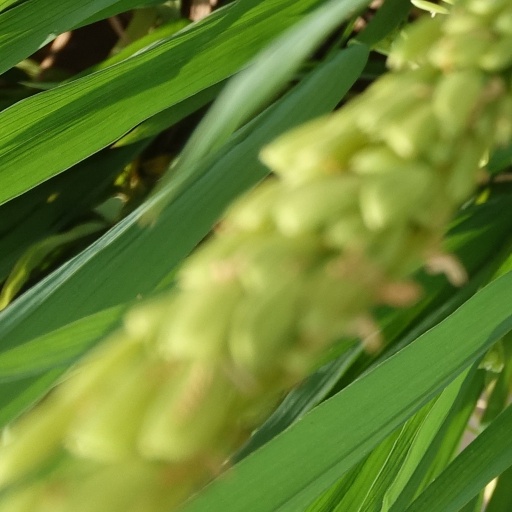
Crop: rice